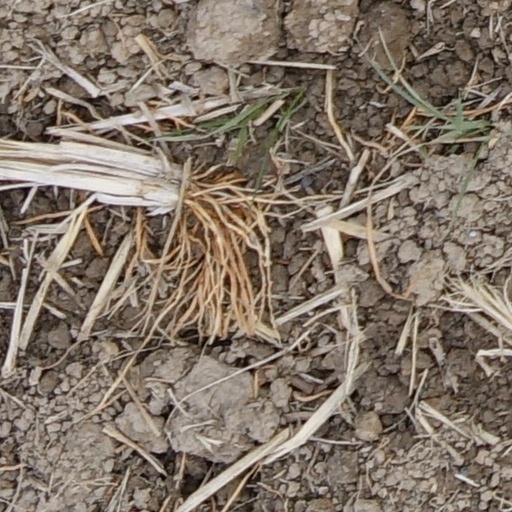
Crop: wheat